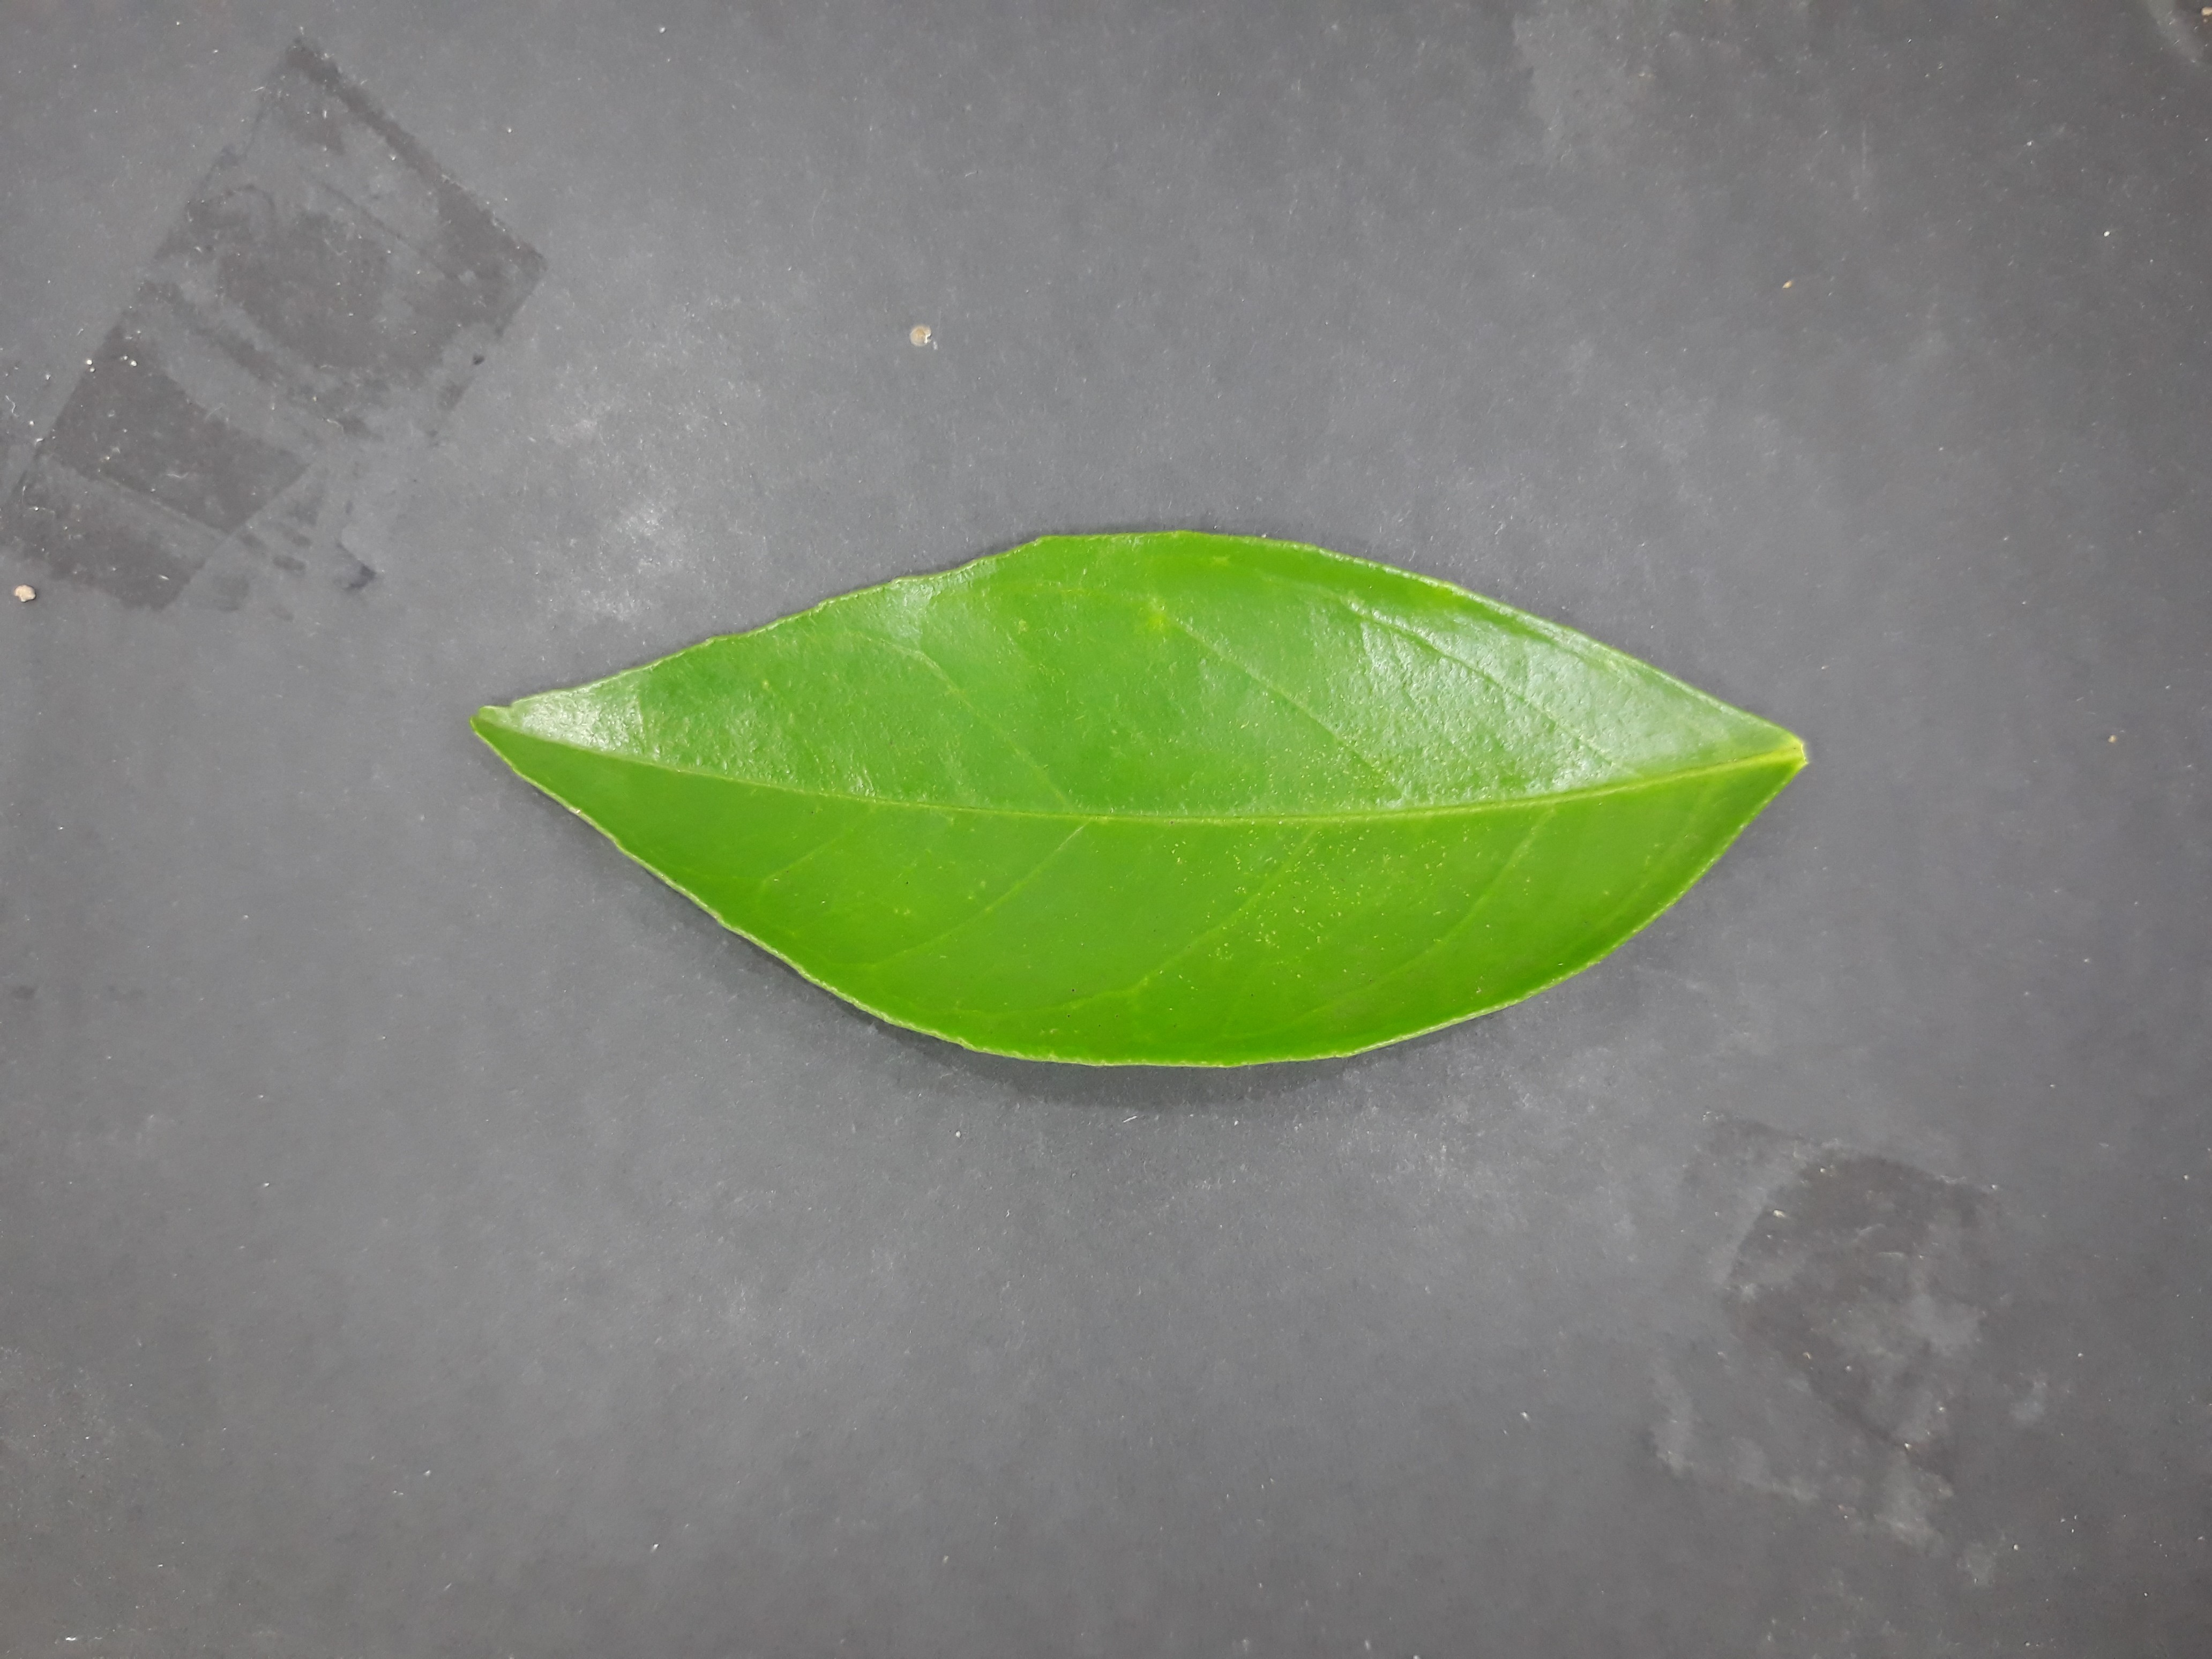
Label: Healthy